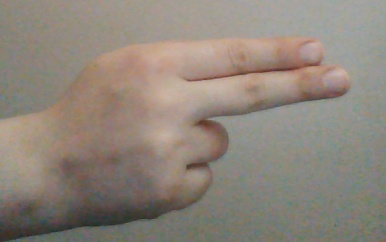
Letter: ain